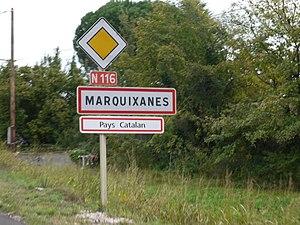
Panneau d'entrée de Marquixanes
Marquixanes est une commune française, située dans le département des Pyrénées-Orientales en région Occitanie.